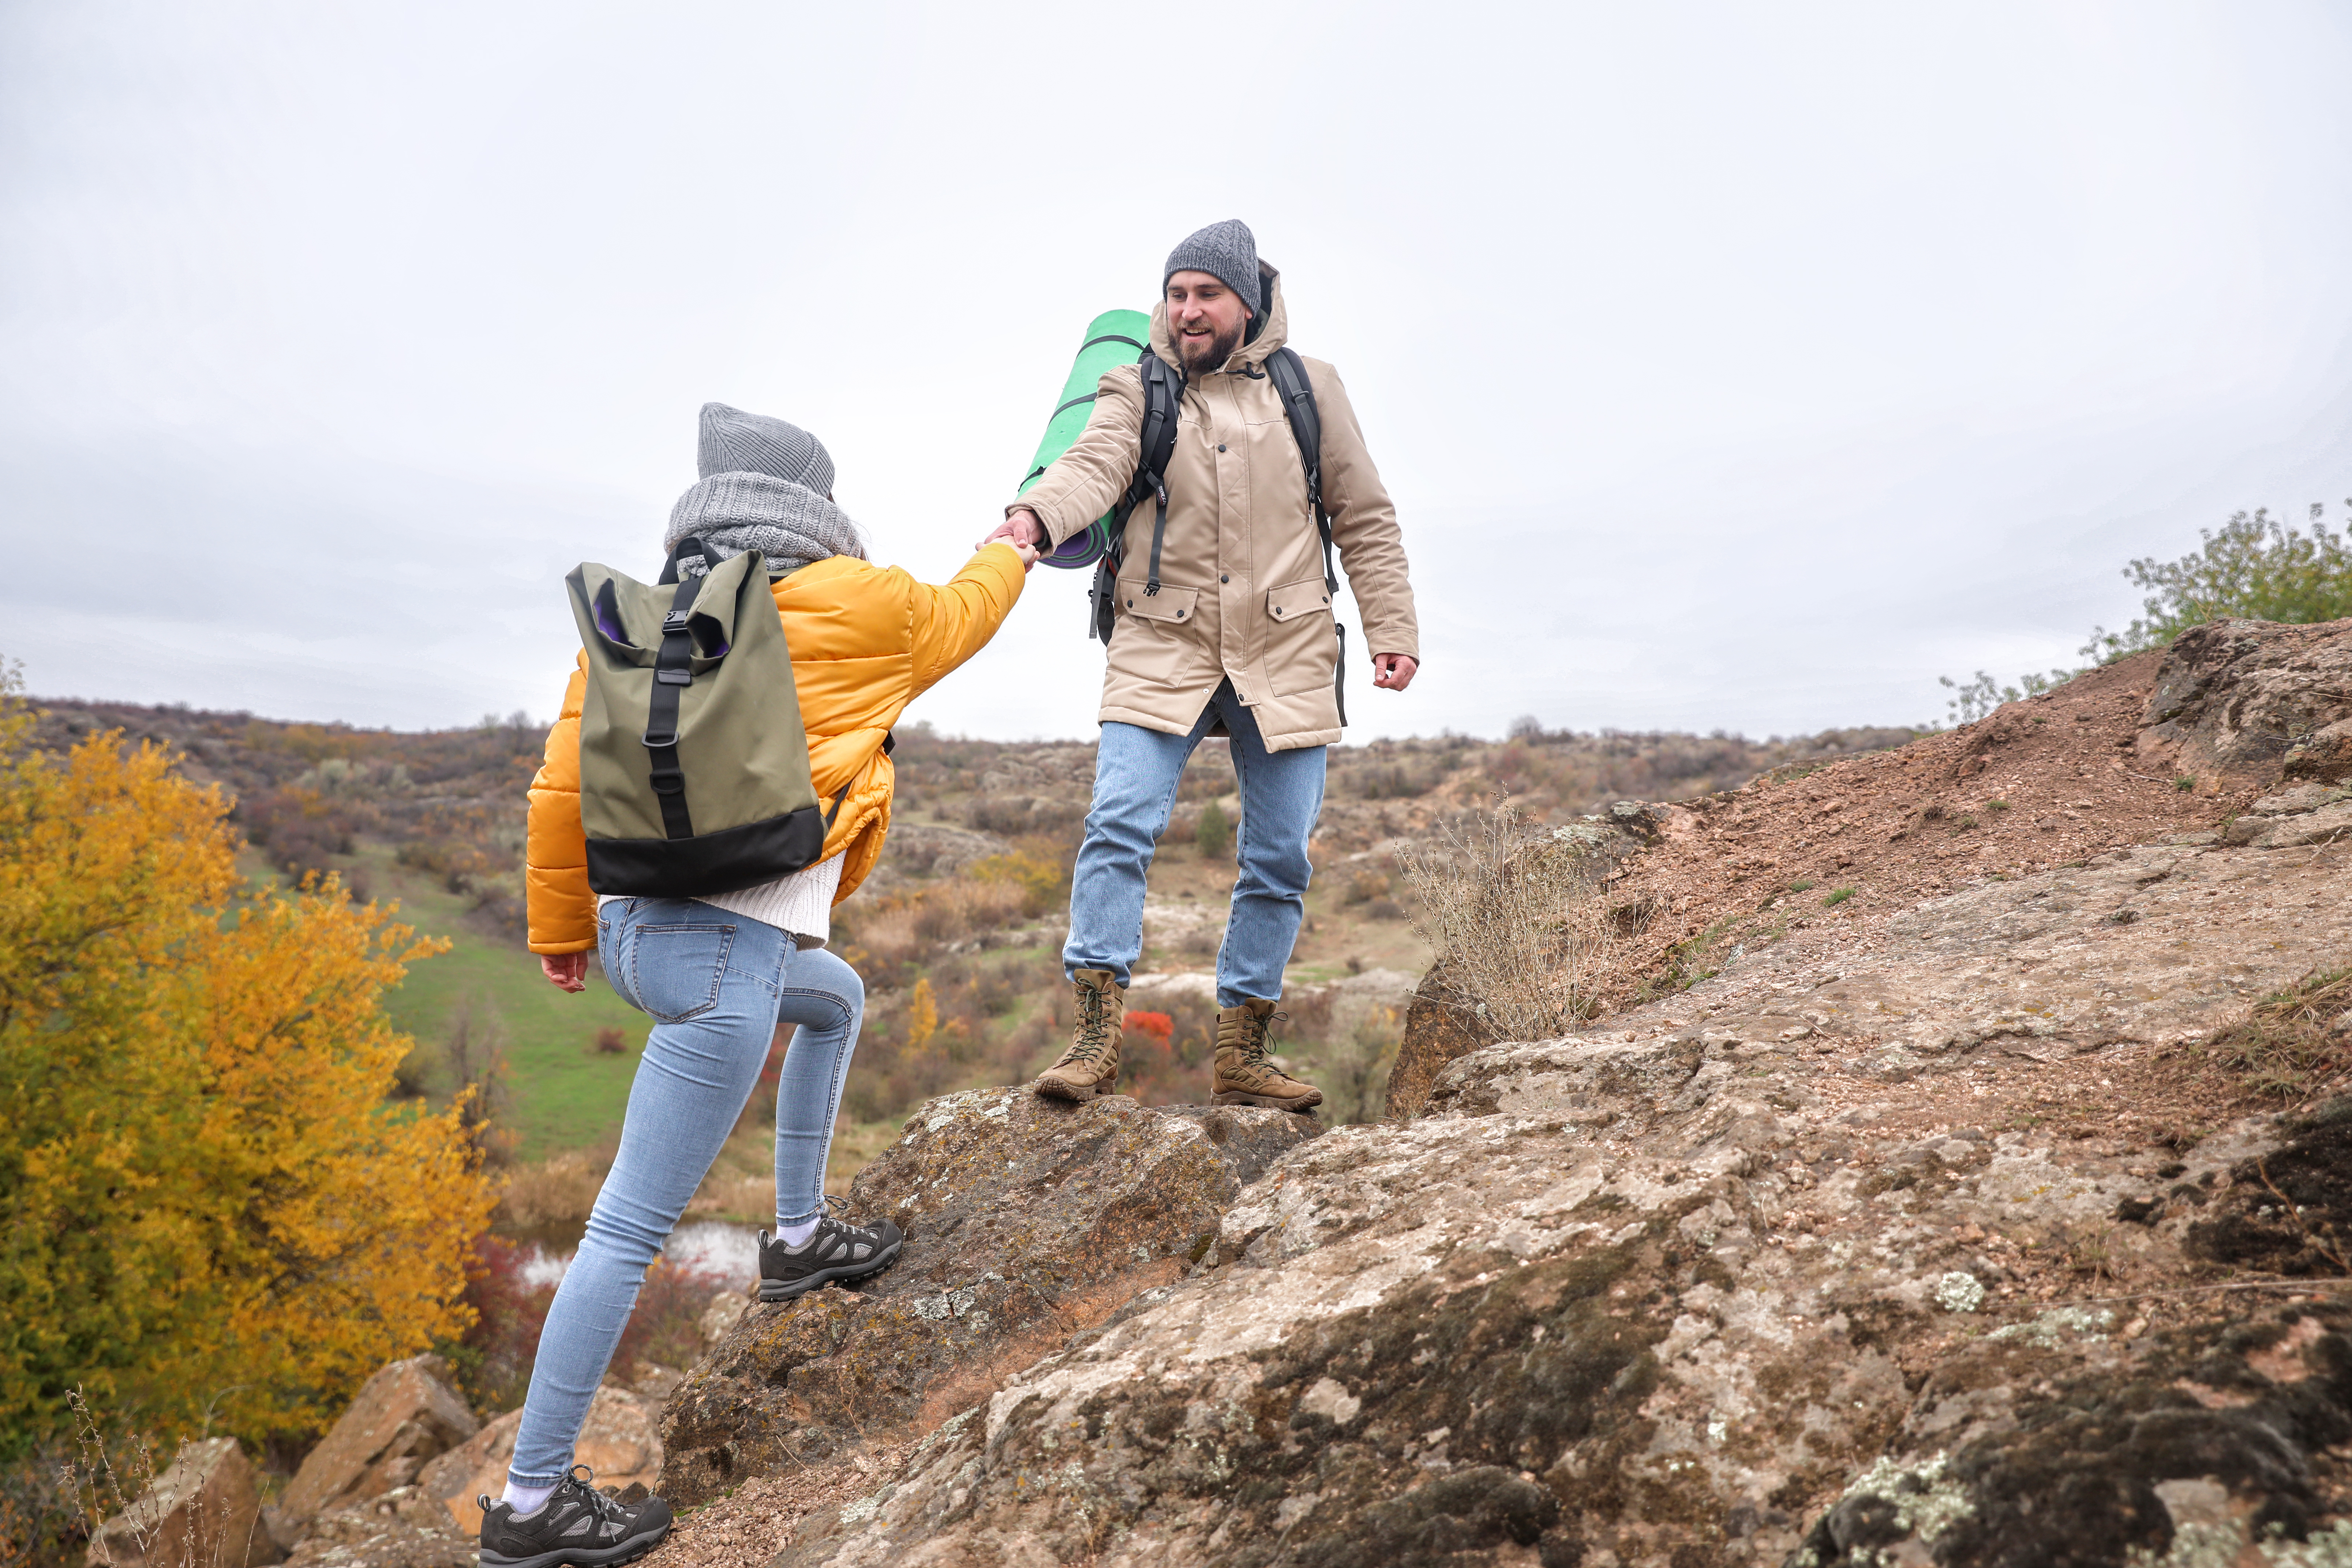
sky, trousers, People in nature, mountain, outdoor recreation, slope, bedrock, travel, cloud, Luggage and bags, mountainous landforms, plant, landscape, recreation, hill, leisure, geological phenomenon, tree, mountain range, backpack, adventure, bag, hiking, fun, rock, natural landscape, soil, geology, fell, ridge, walking, outcrop, trail, summit, mountaineer, vacation, tourism, hiking equipment, mountaineering, badlands